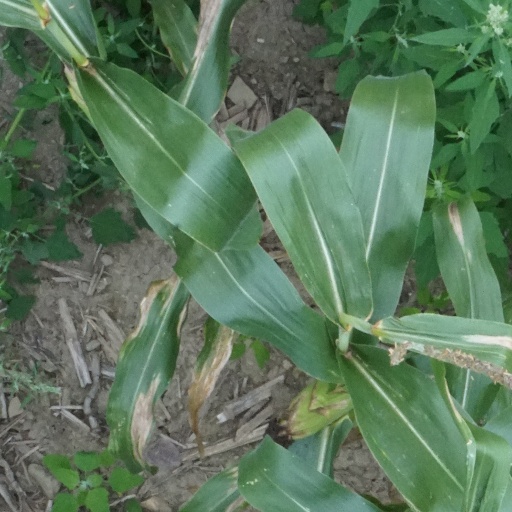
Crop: maize; corn